Sprouted bread
Also known as:
de - German: Essenerbrot
en-simple - Simple English: Sprouted bread
es - Spanish: Pan esenio
fr - French: Pain essène
hr - Croatian: Esenski kruh
id - Indonesian: Roti kecambah
it - Italian: Pane esseno
jv - Javanese: Roti thokolan
pms - Piedmontese: Pan esseno
Category: bread (loaf bread)
Cuisine: Global
Associated cuisines: Global
Area: Global
Countries: Global
Region: Global

A type of bread made from whole grains that have been allowed to sprout (i.e., to germinate before being milled into flour). There are a few different types, some are made with additional added flour, some are made with added gluten, etc.

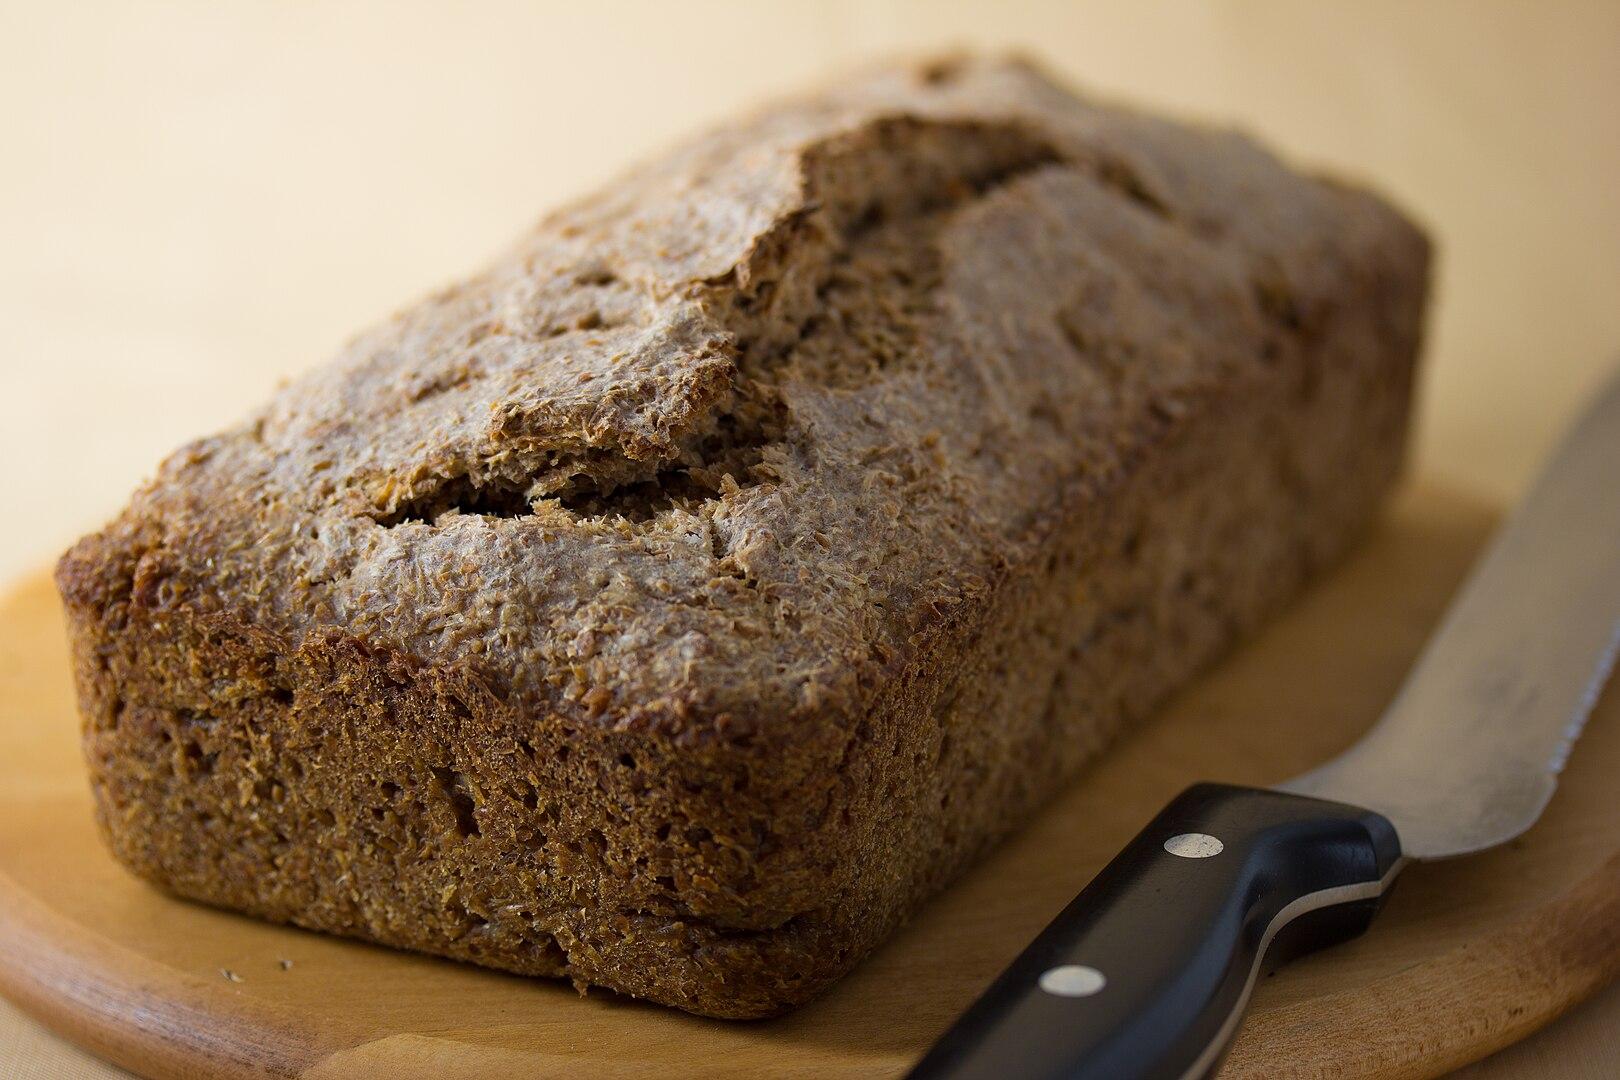
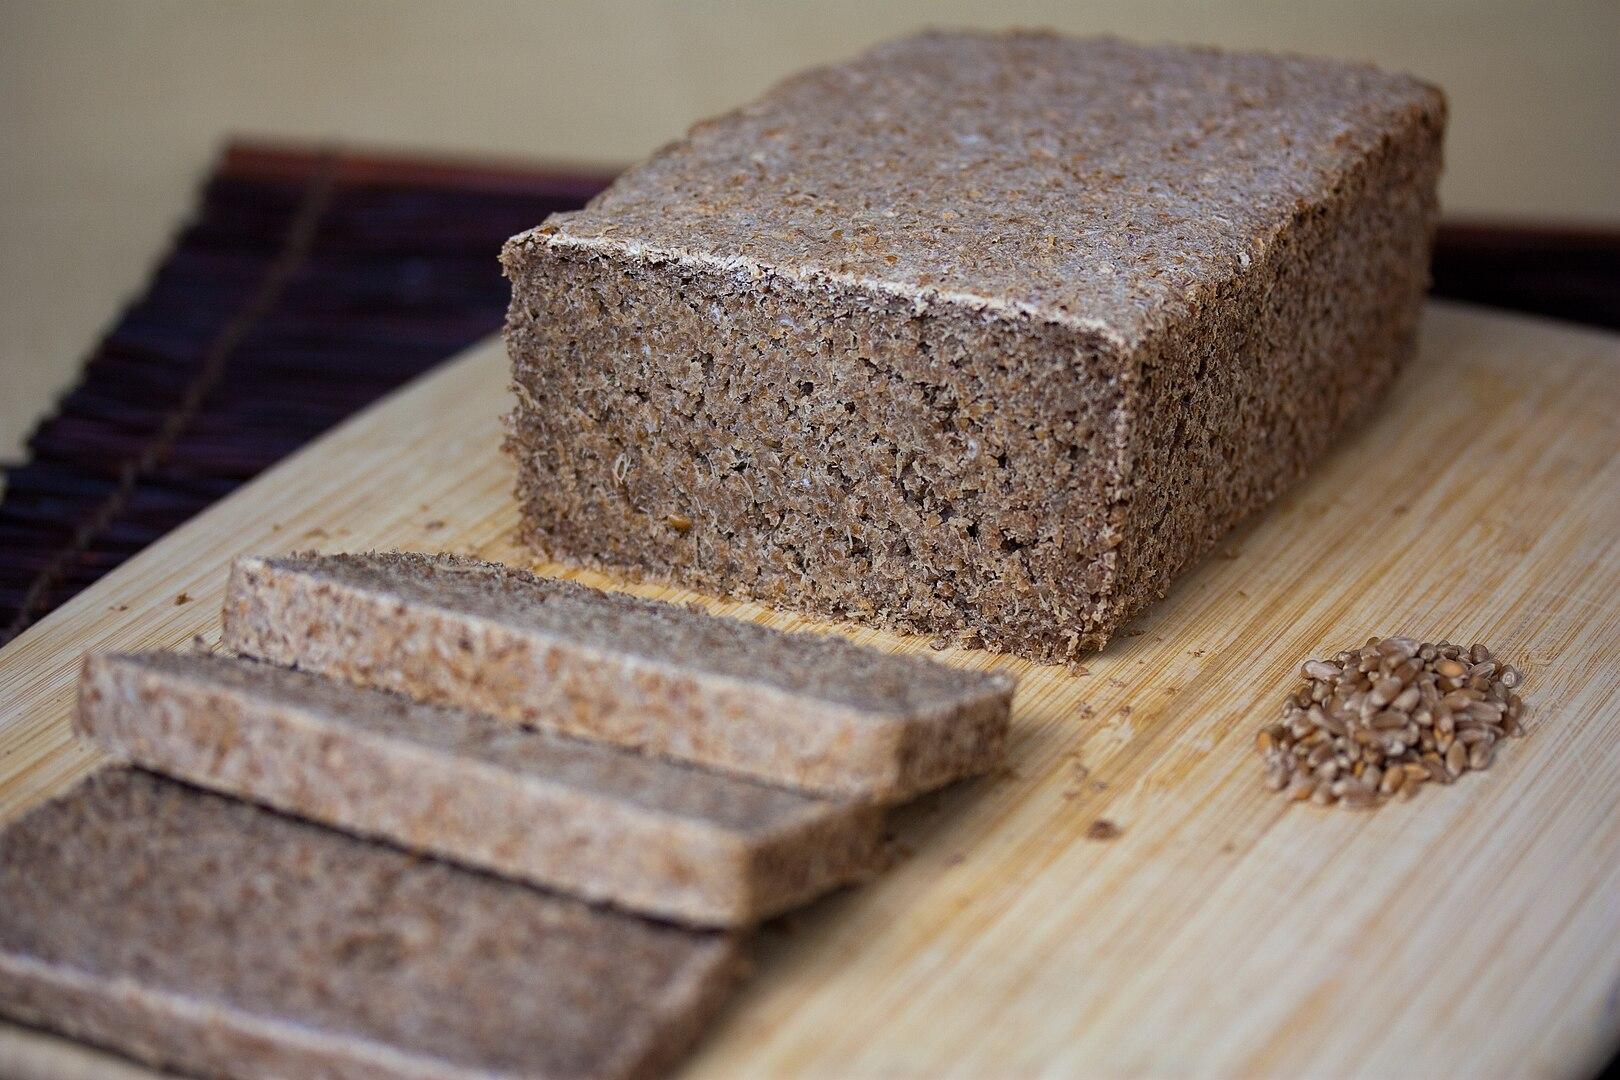
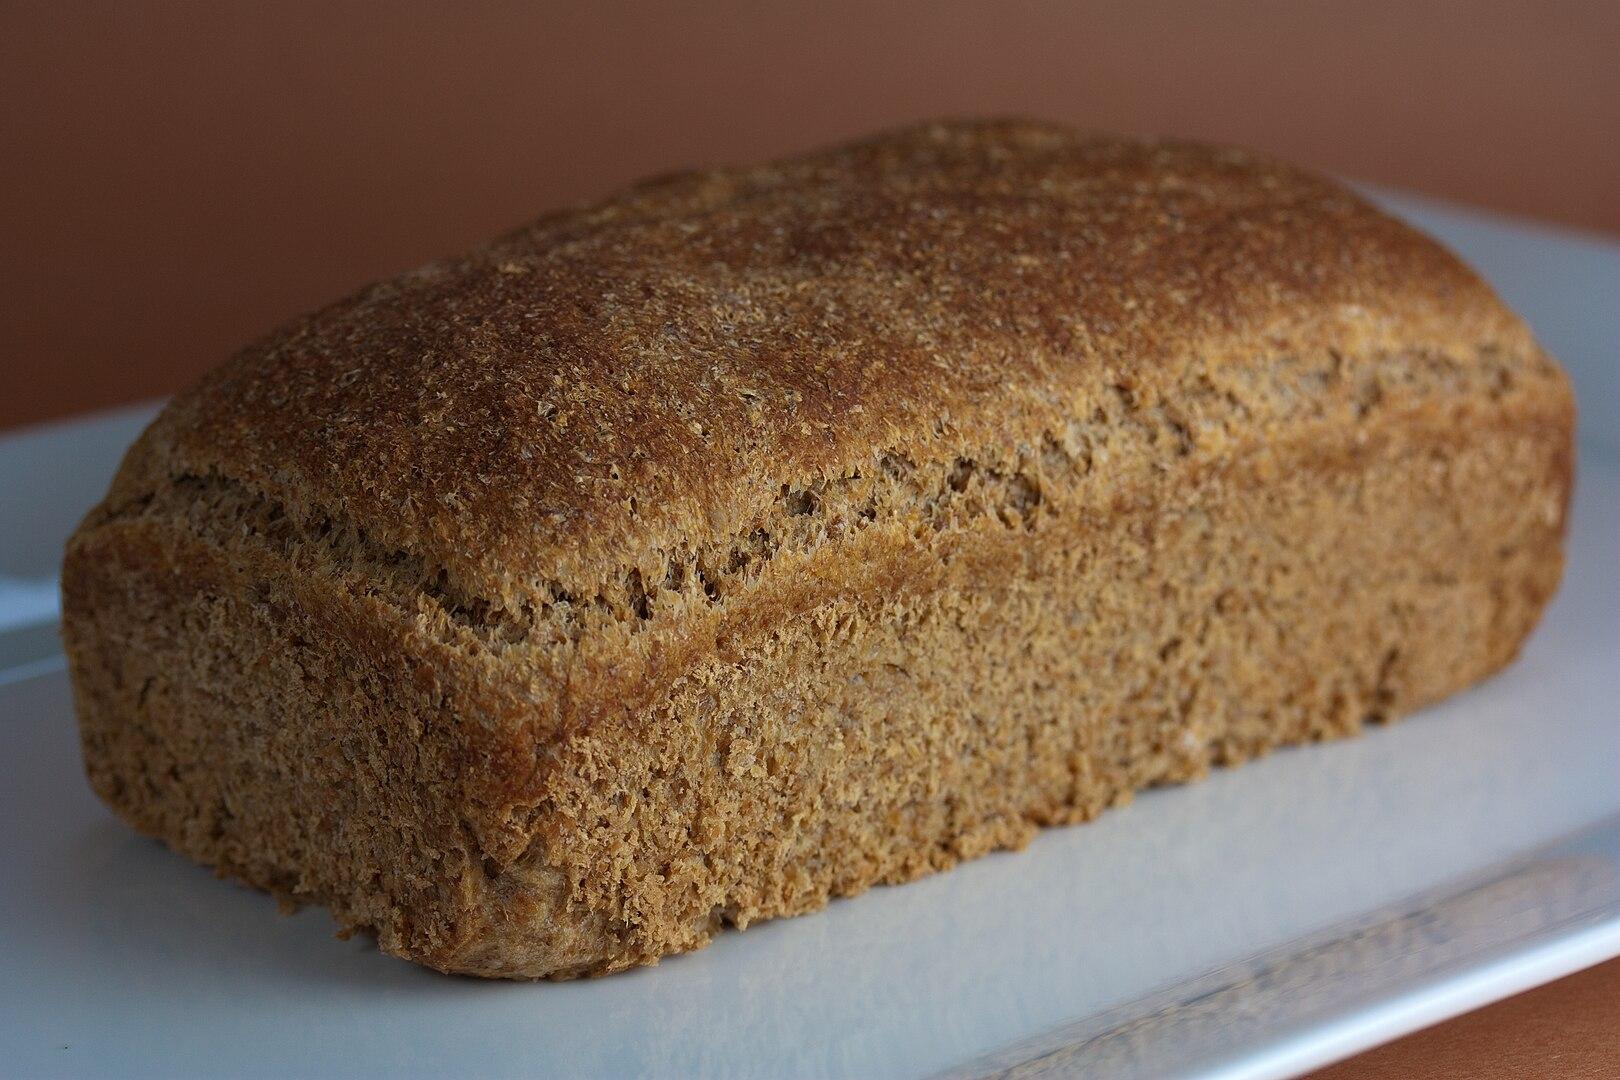
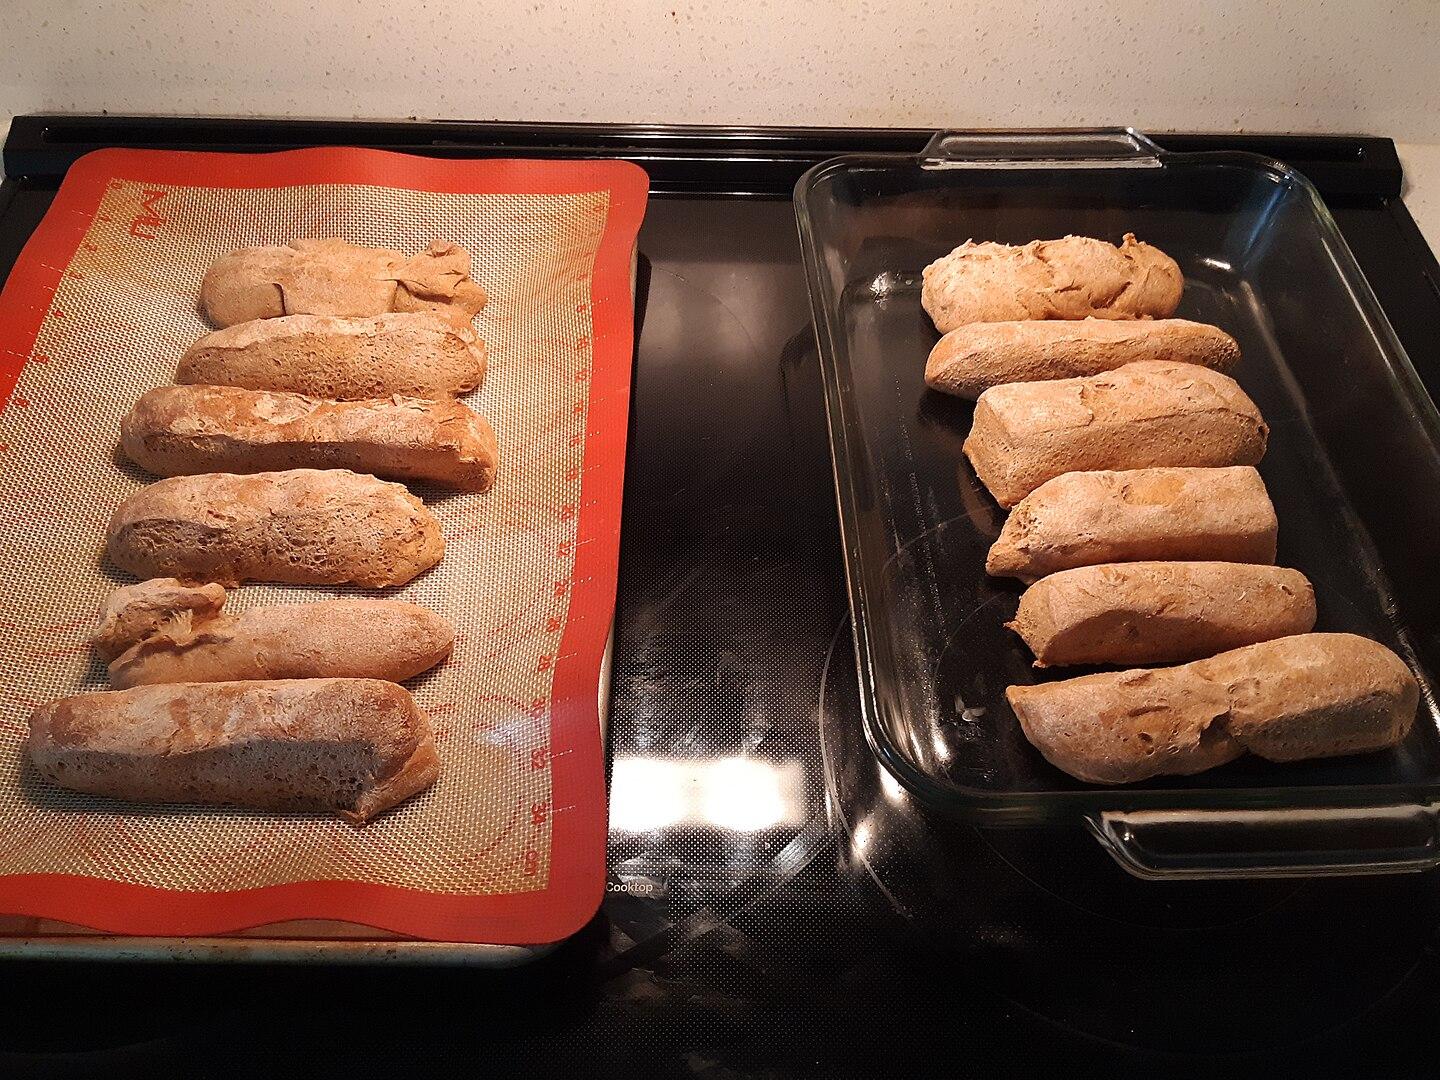